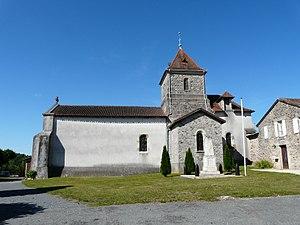
L'église Saint-Agnan, Chalais, Dordogne, France
Chalais, anciennement orthographiée Chaleix, est une commune française située dans le département de la Dordogne, en région Nouvelle-Aquitaine.